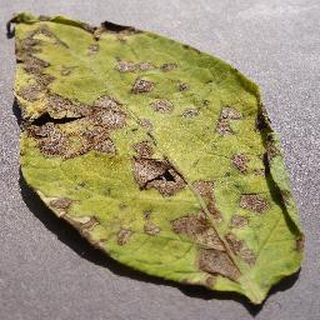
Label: potato_early_blight